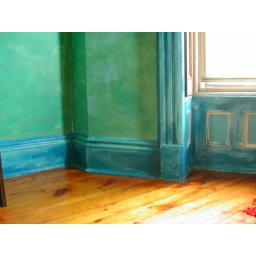
they say that the blue around windows keeps bad spirits from entering